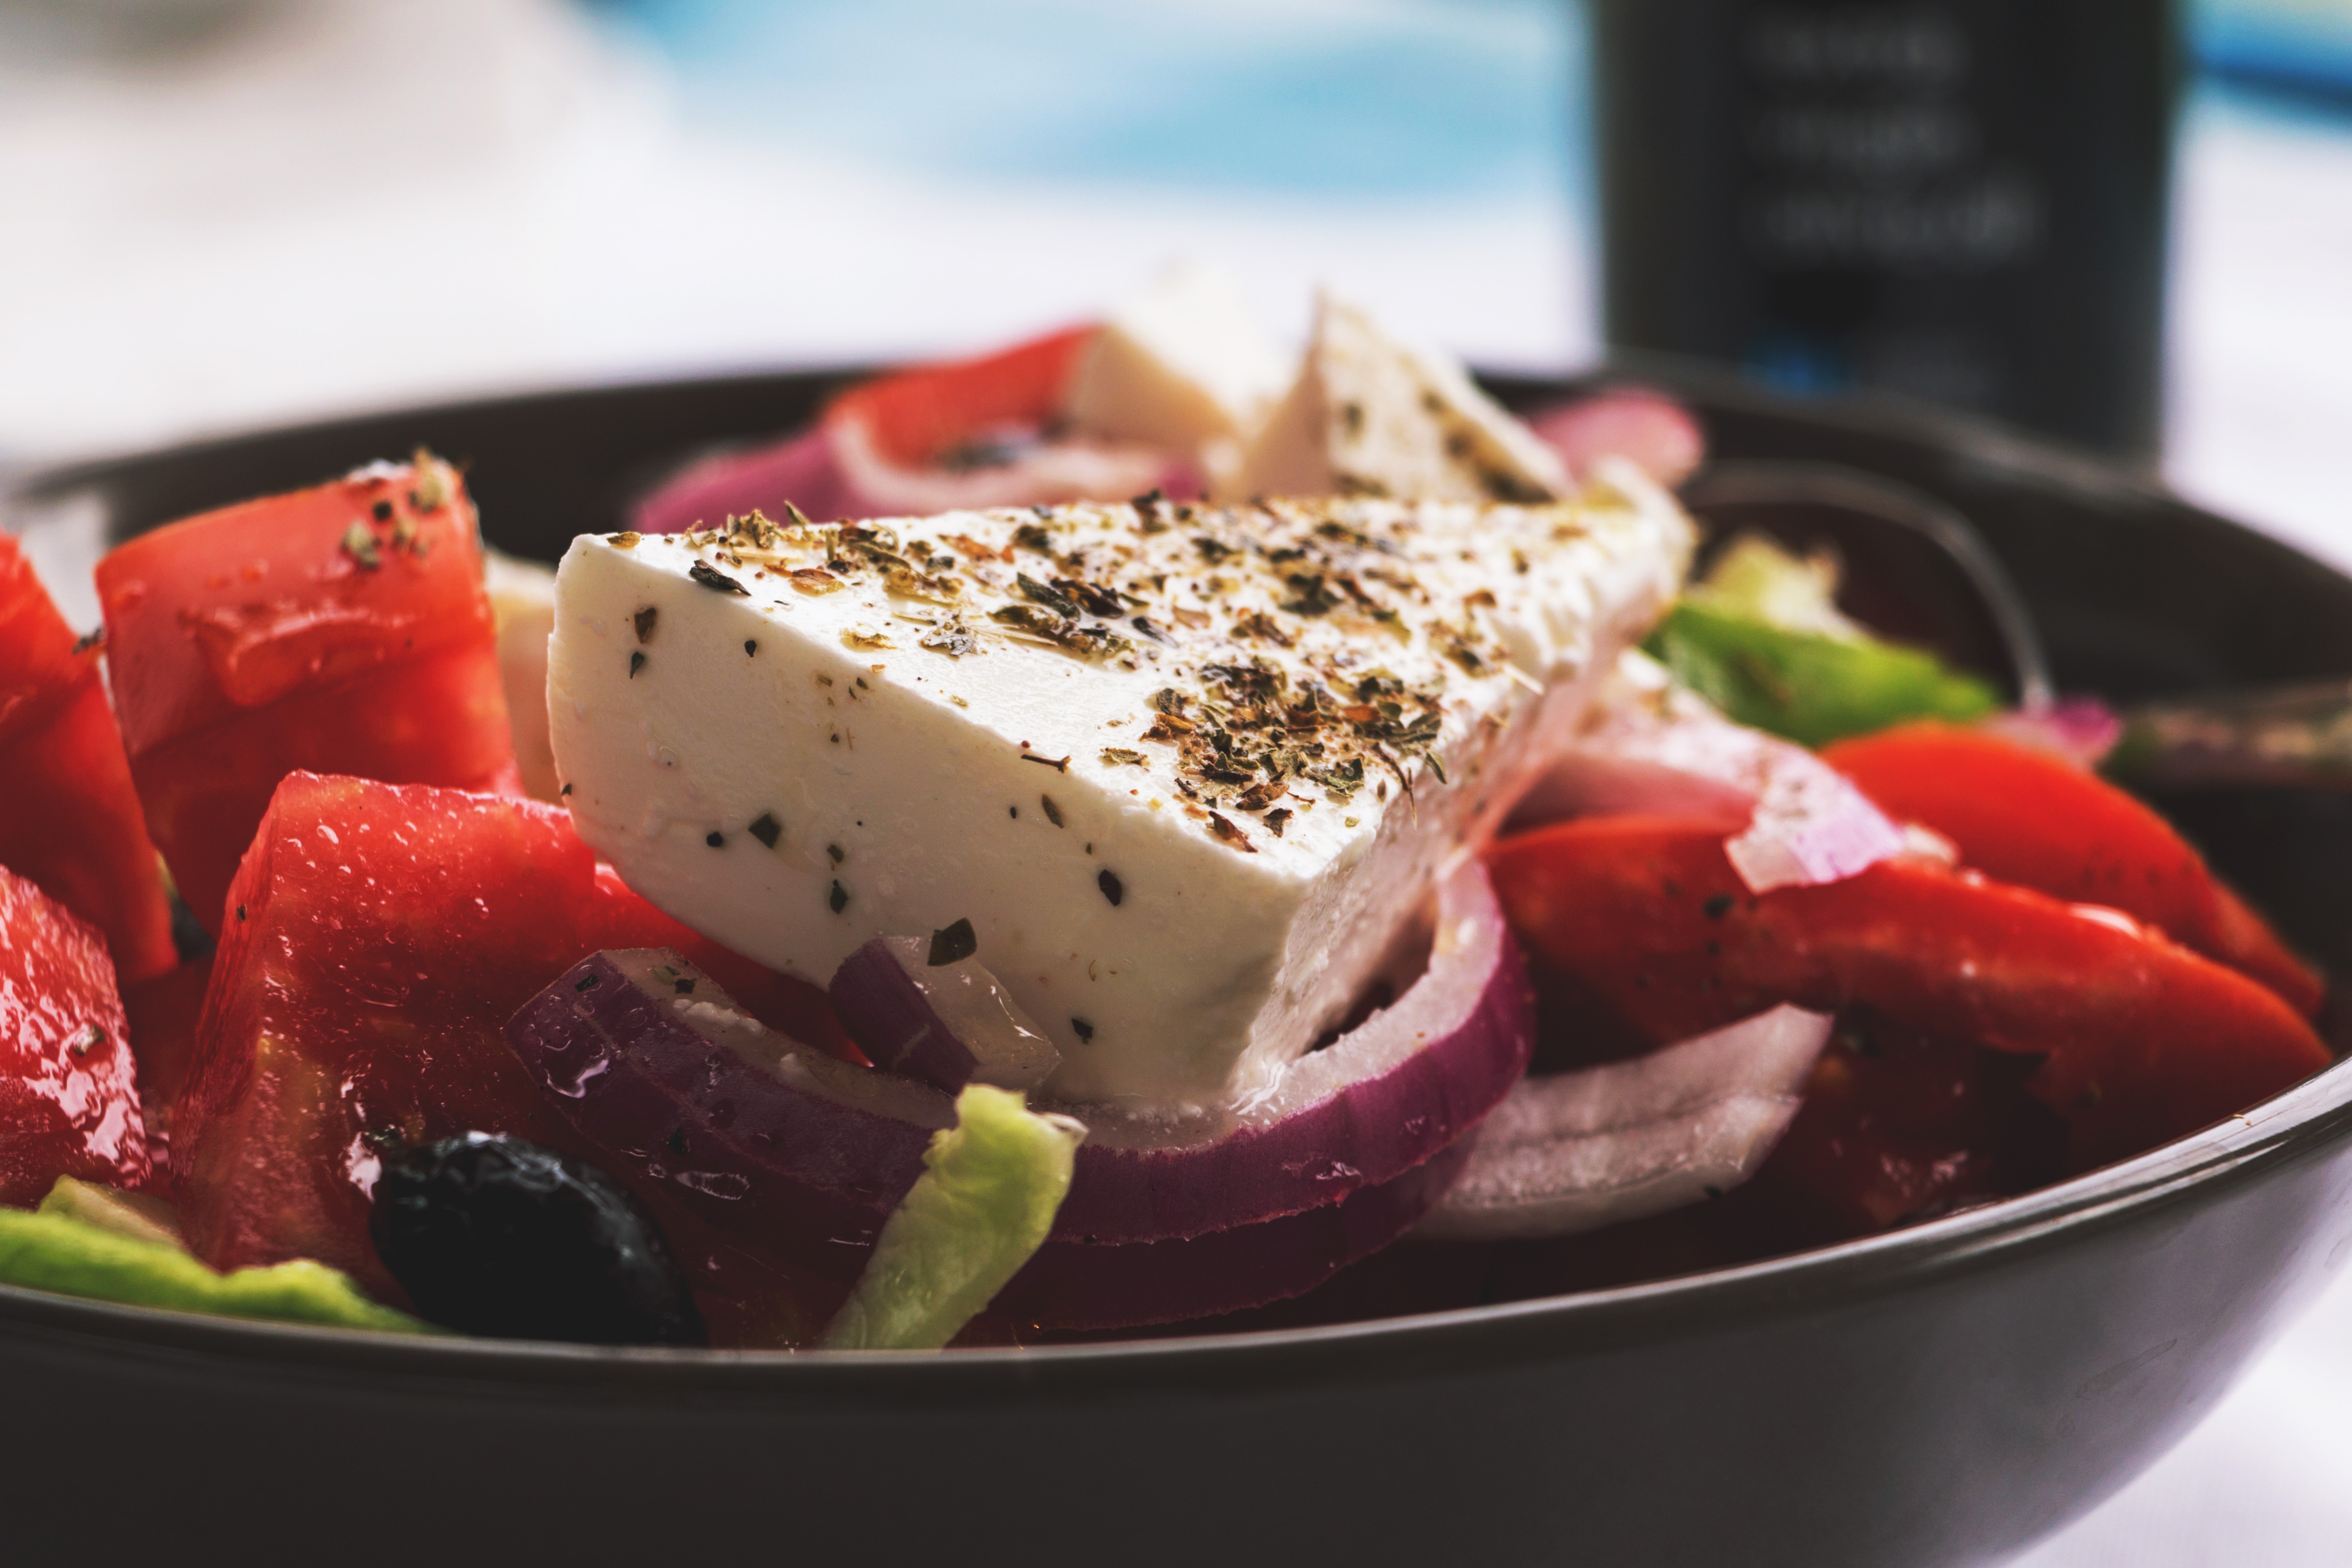
dish, food, cuisine, ingredient, salad, greek salad, produce, recipe, vegetarian food, la carte food, meat, greek food, Salad ni oise